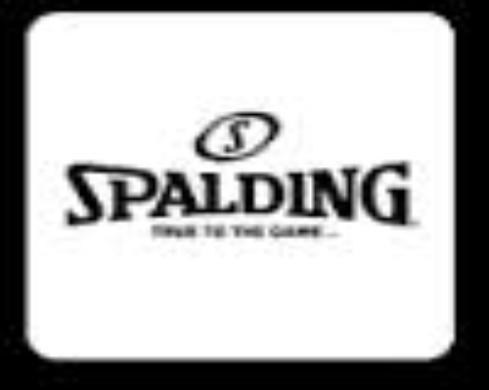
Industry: Sports